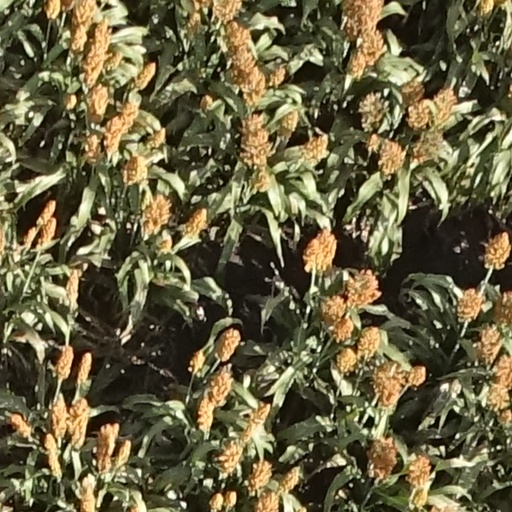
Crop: sorghum